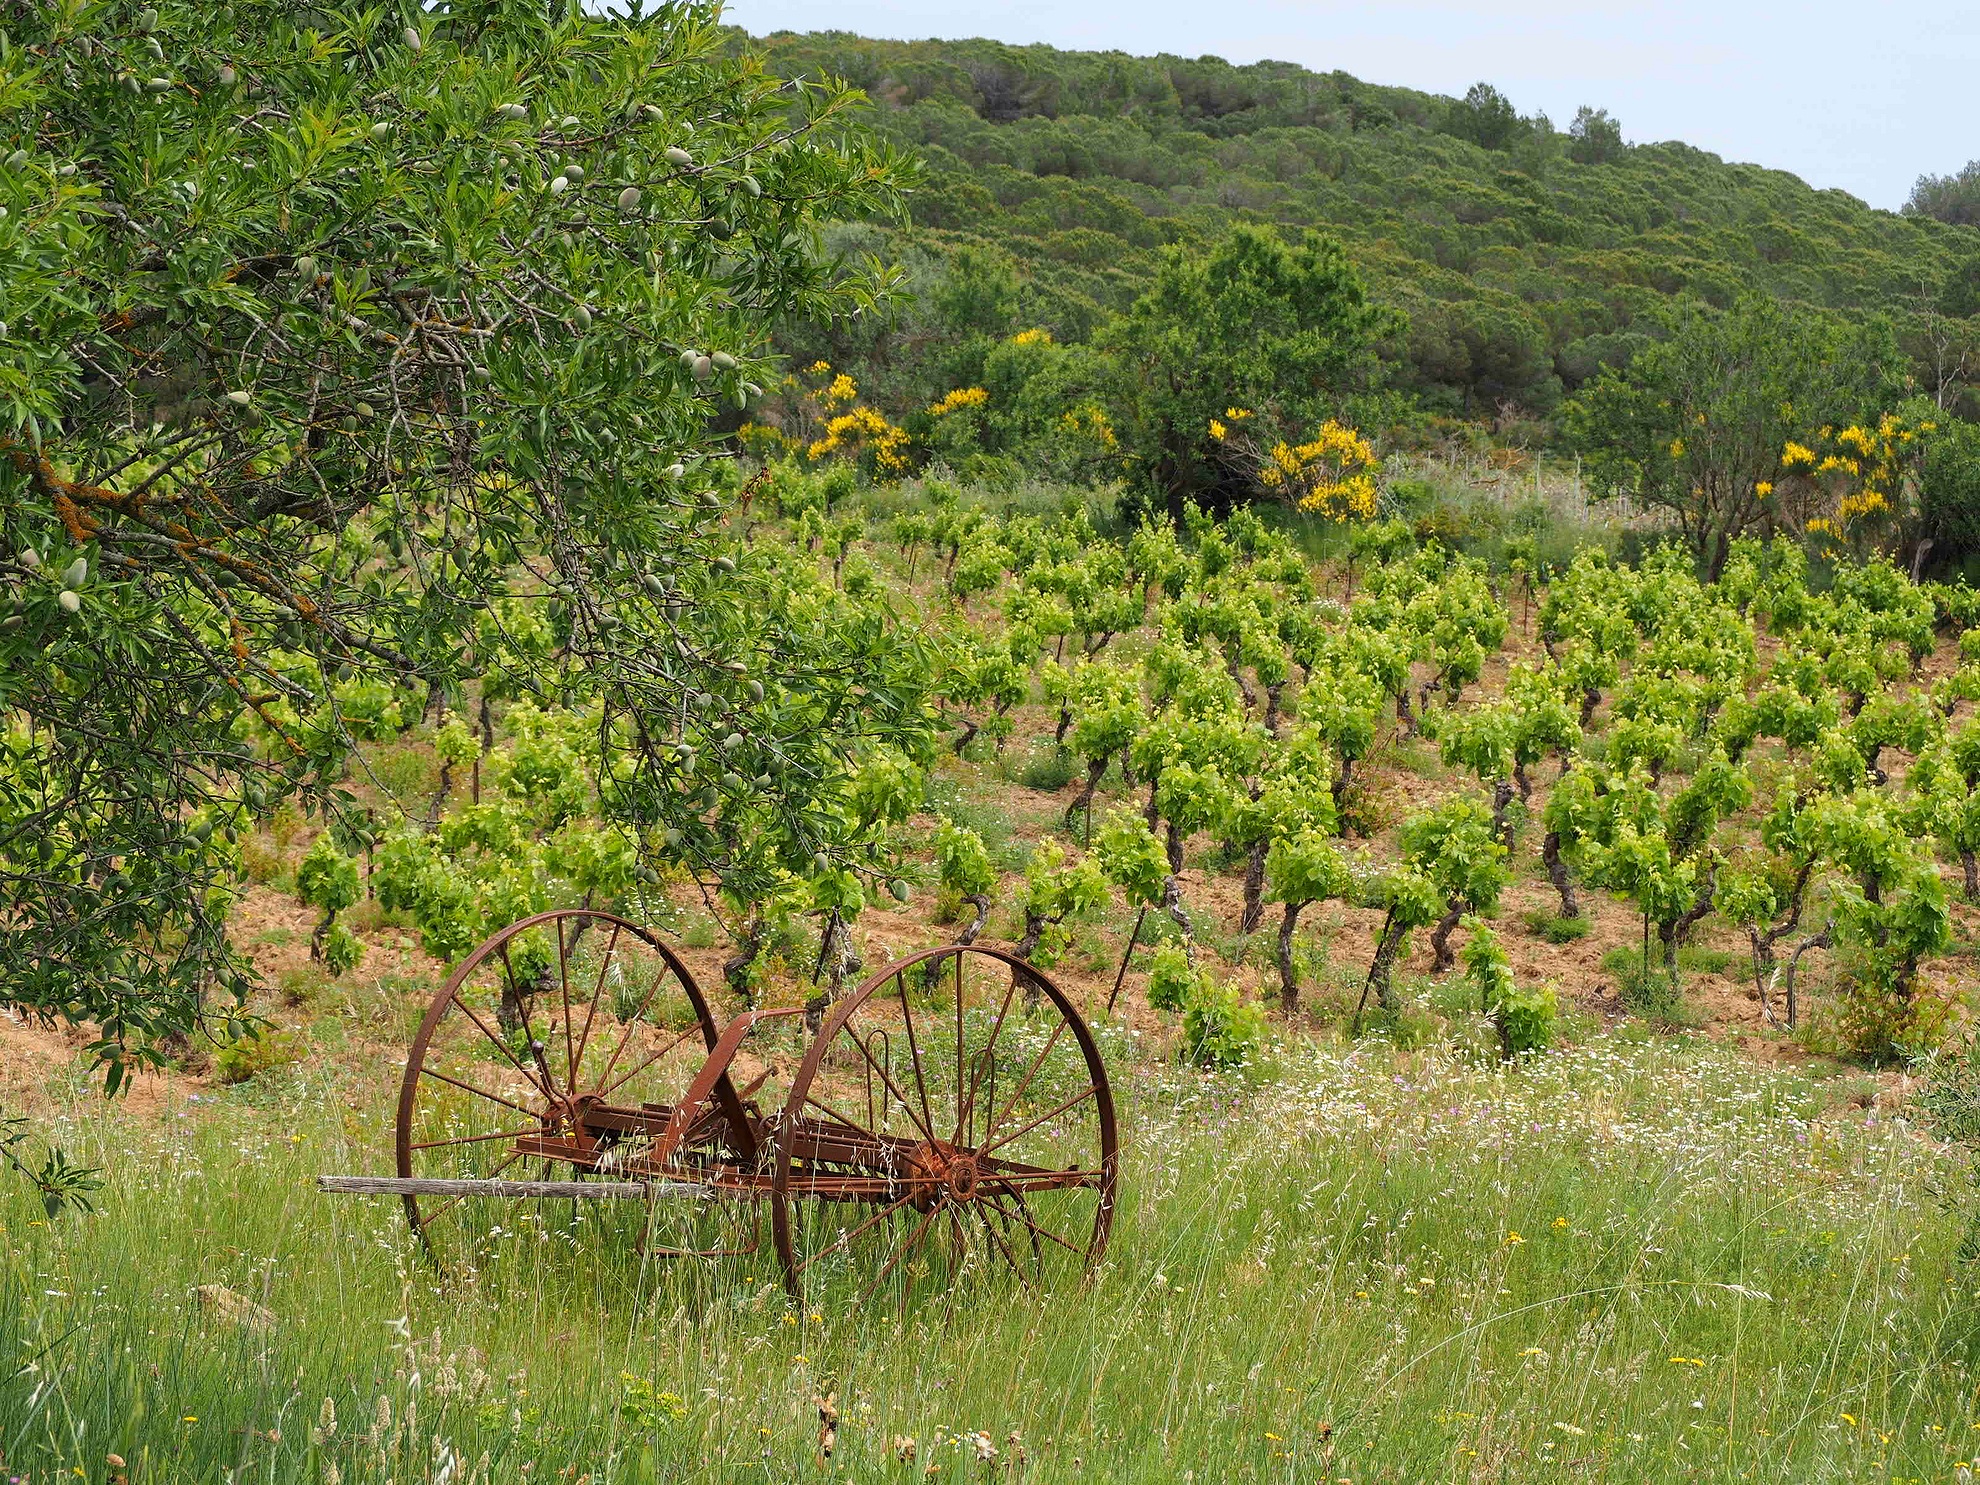
landscape, tree, nature, grape, vine, wine, field, farm, meadow, flower, valley, france, jungle, pasture, soil, agriculture, flora, fields, vegetation, shrub, plantation, habitat, ecosystem, rural area, natural environment